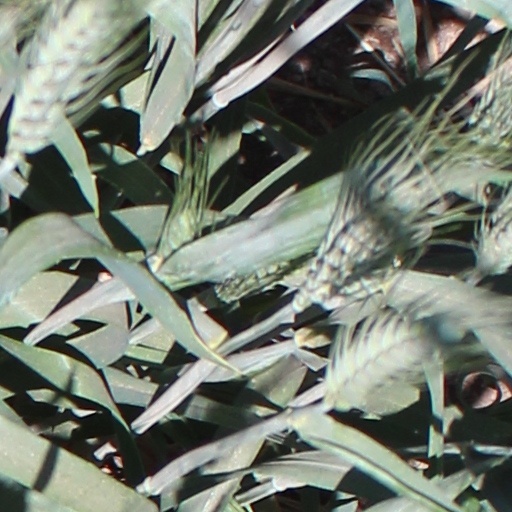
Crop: wheat